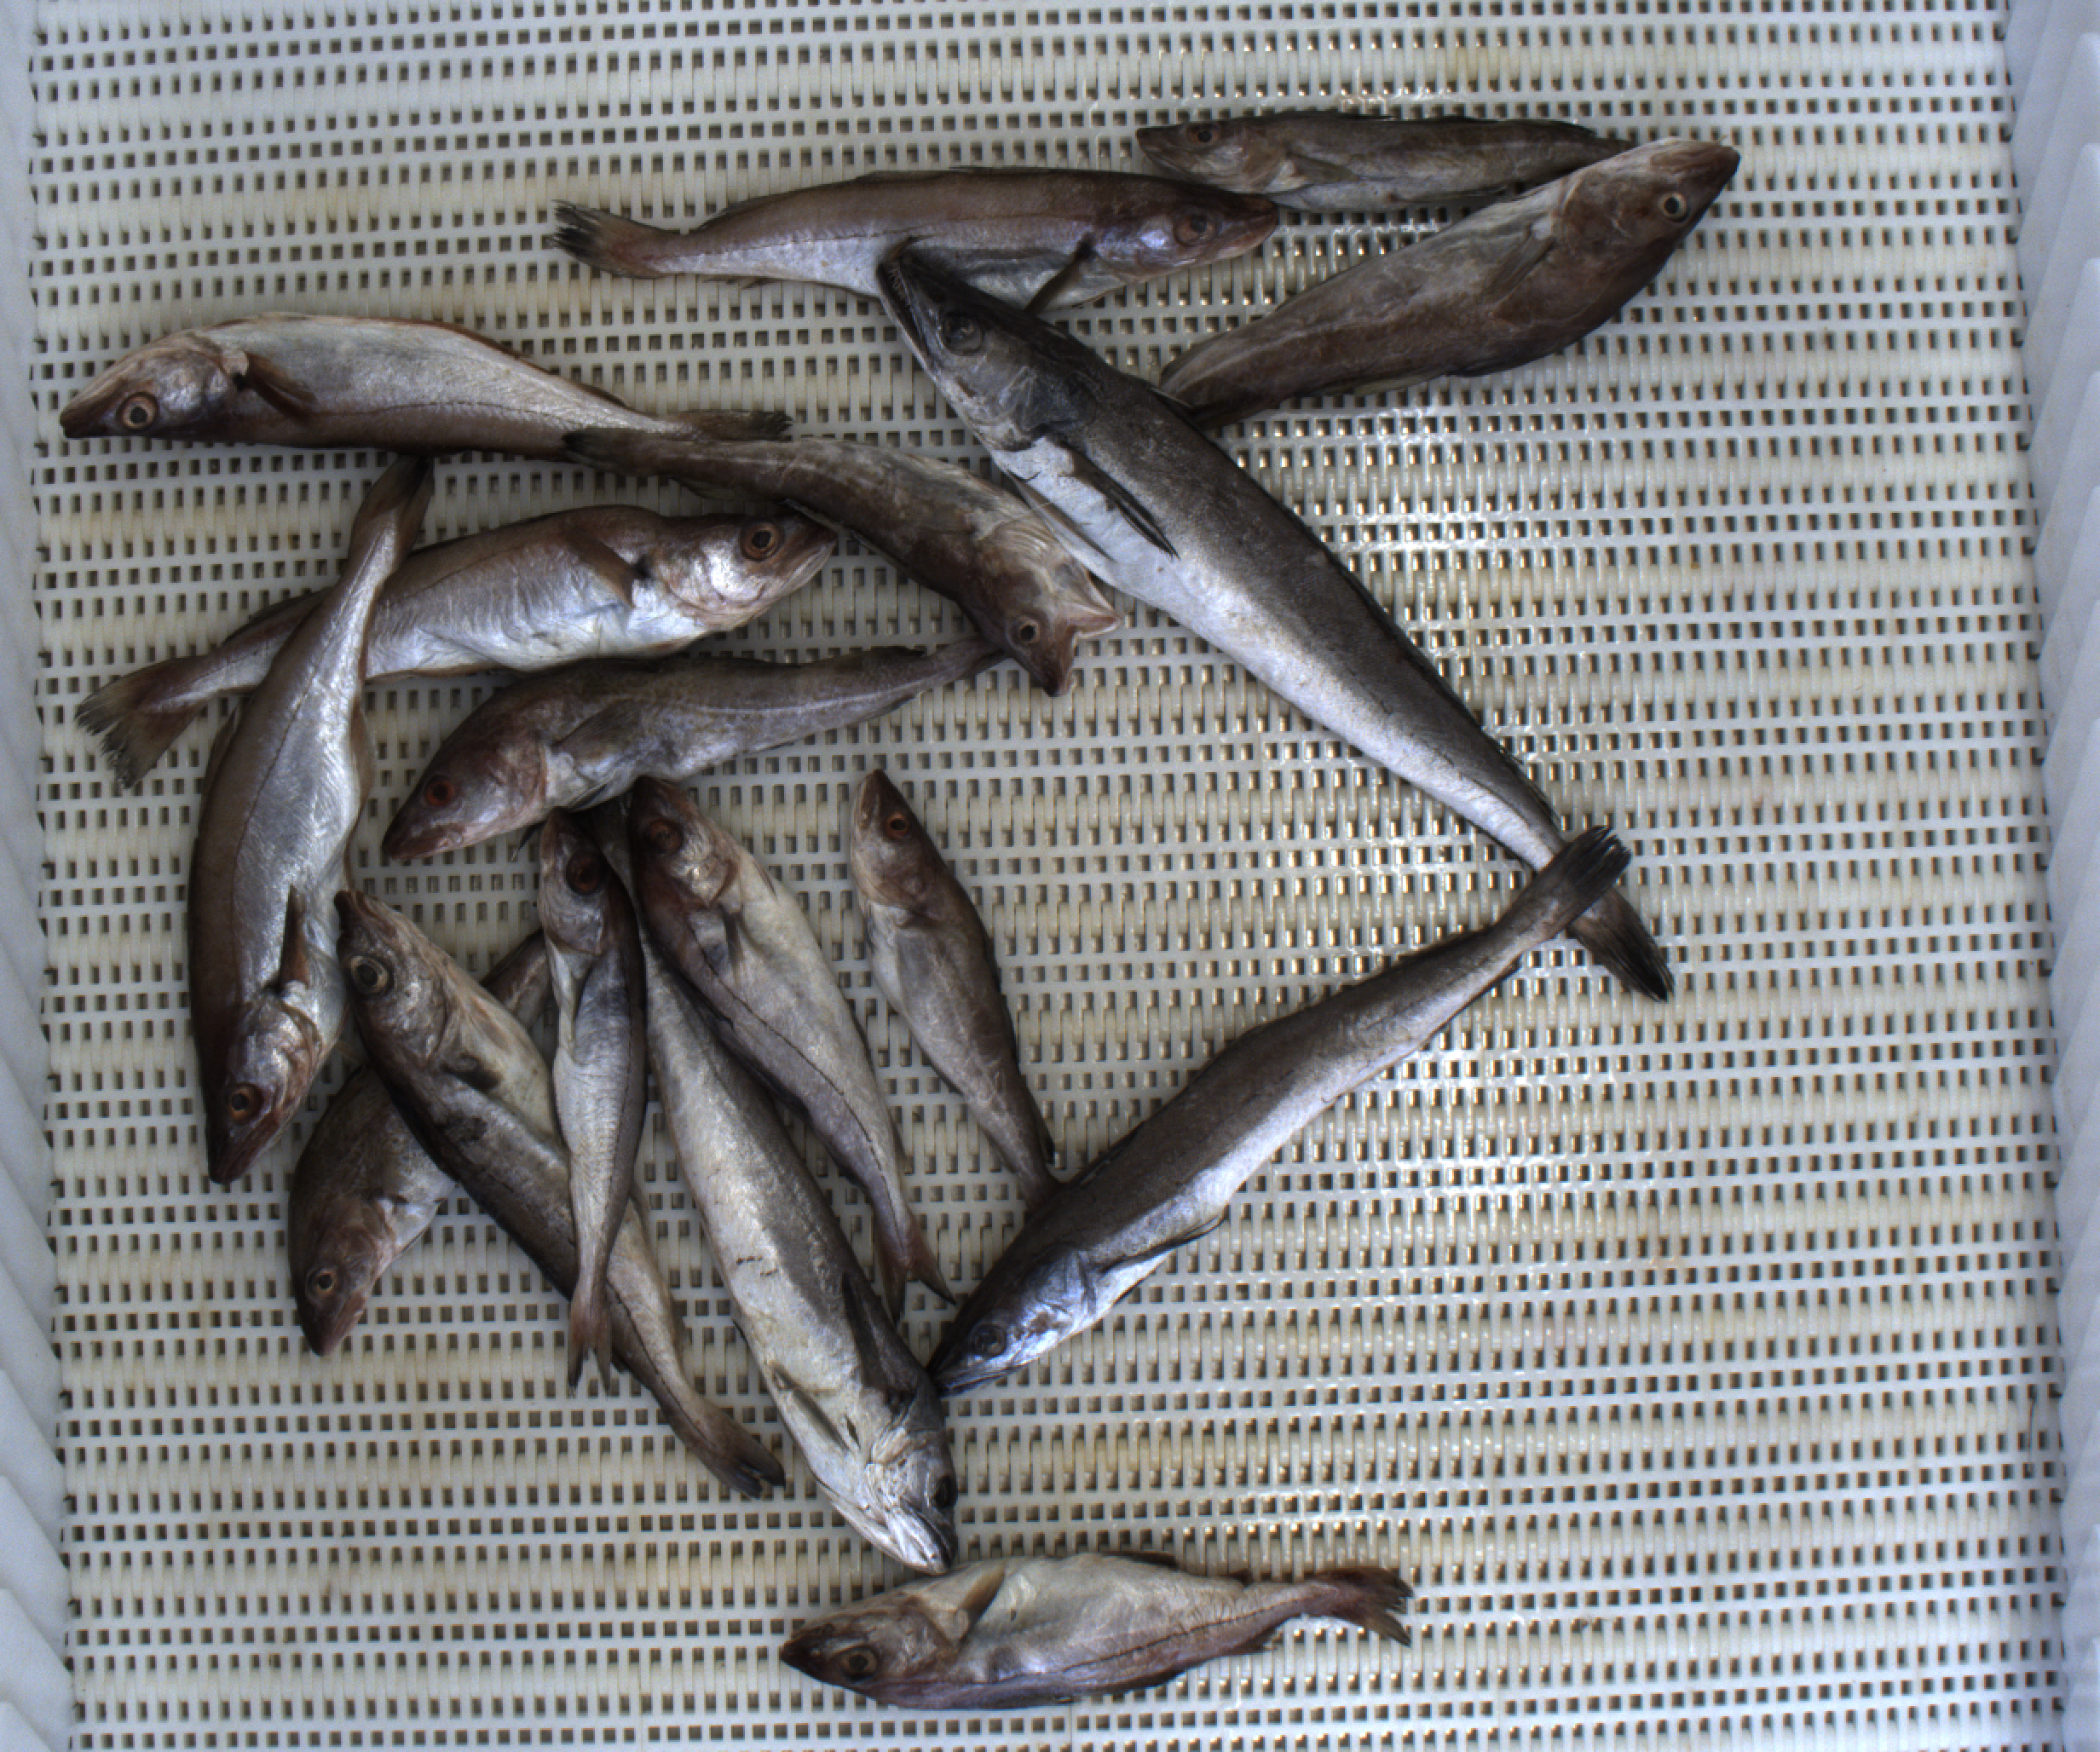
Total fish: 17
Cod: 6
Haddock: 4
Whiting: 4
Hake: 3
Horse mackerel: 0
Saithe: 0
Other: 0